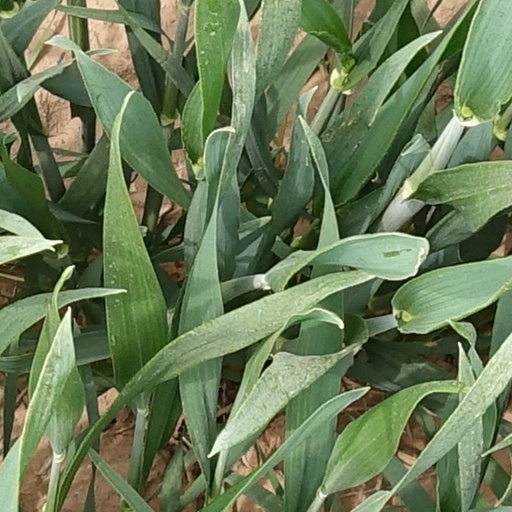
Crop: wheat